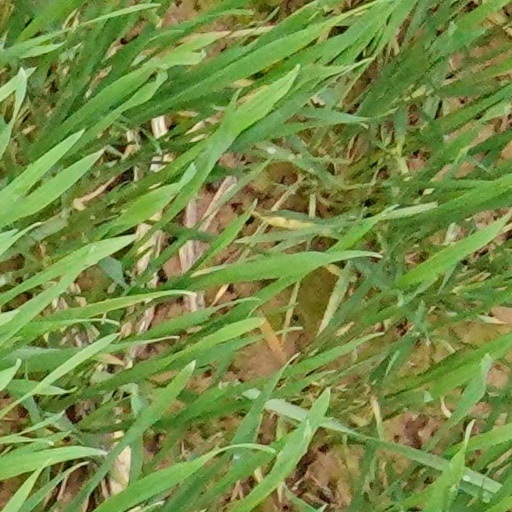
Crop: wheat